DJ Abass

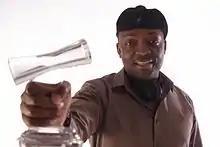
Dj Abass with NMA Award

DJ Abass is married to Adenike and has two children – Toby and Tomi. He is a fan of Arsenal F.C., a team his father also supported.